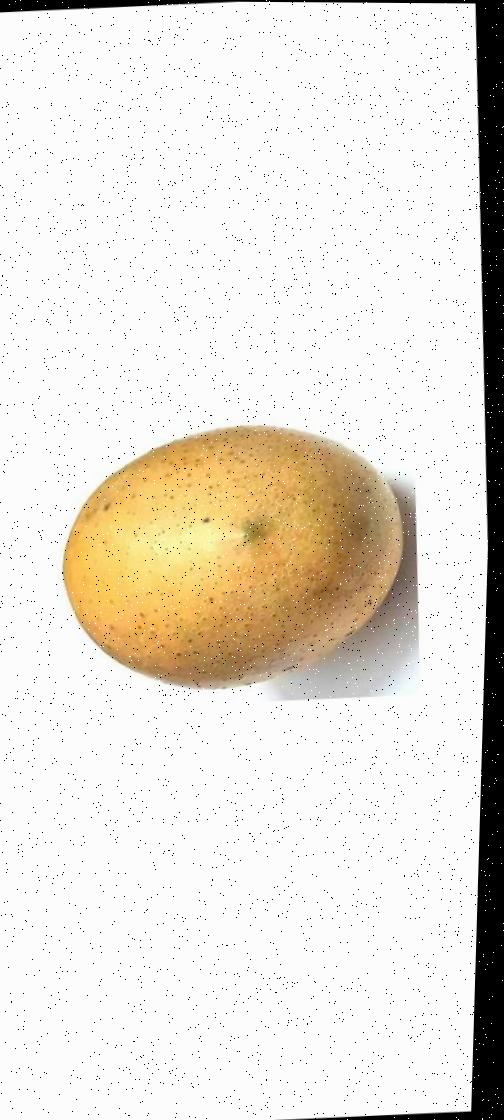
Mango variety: Gourmoti